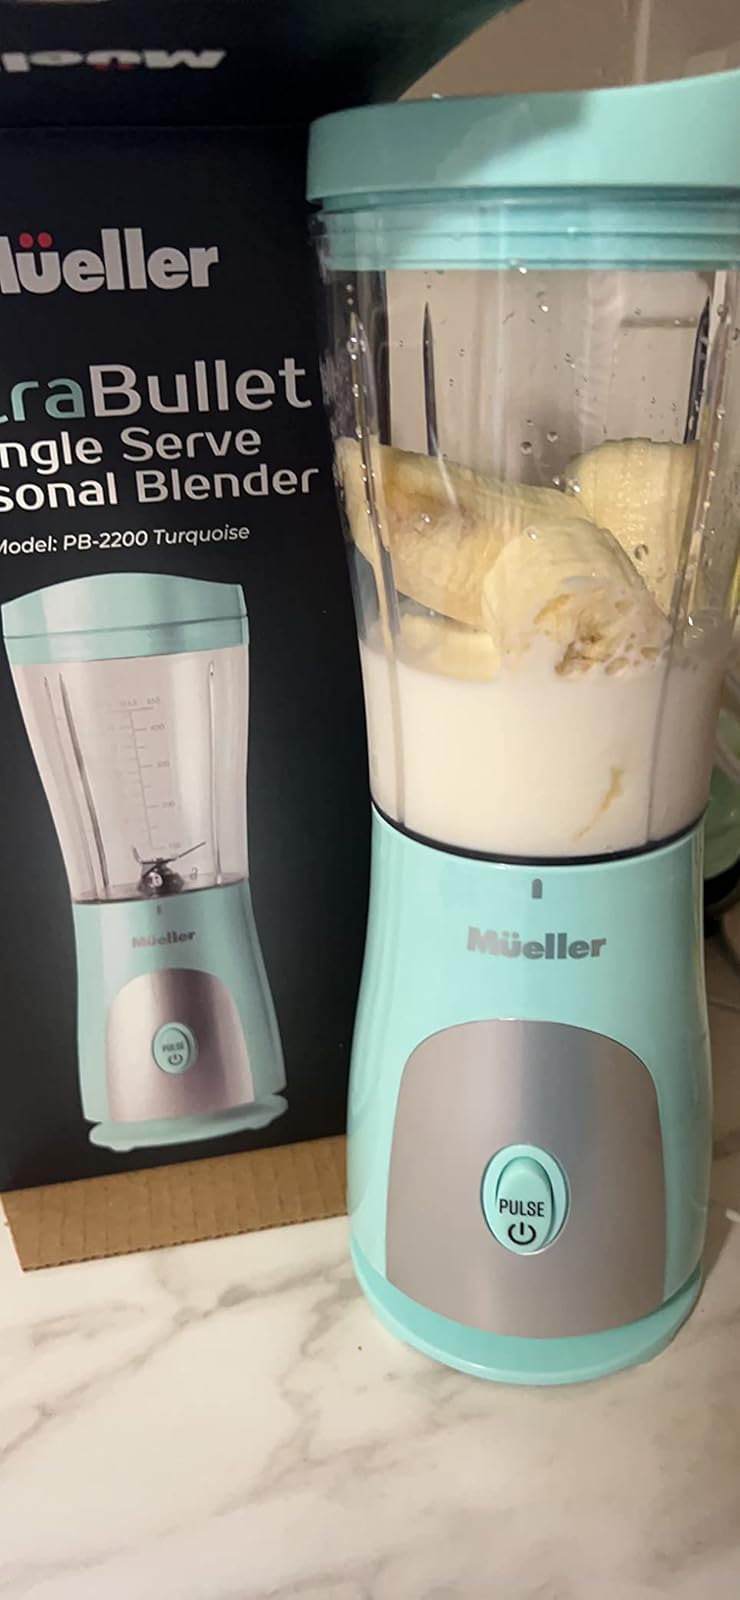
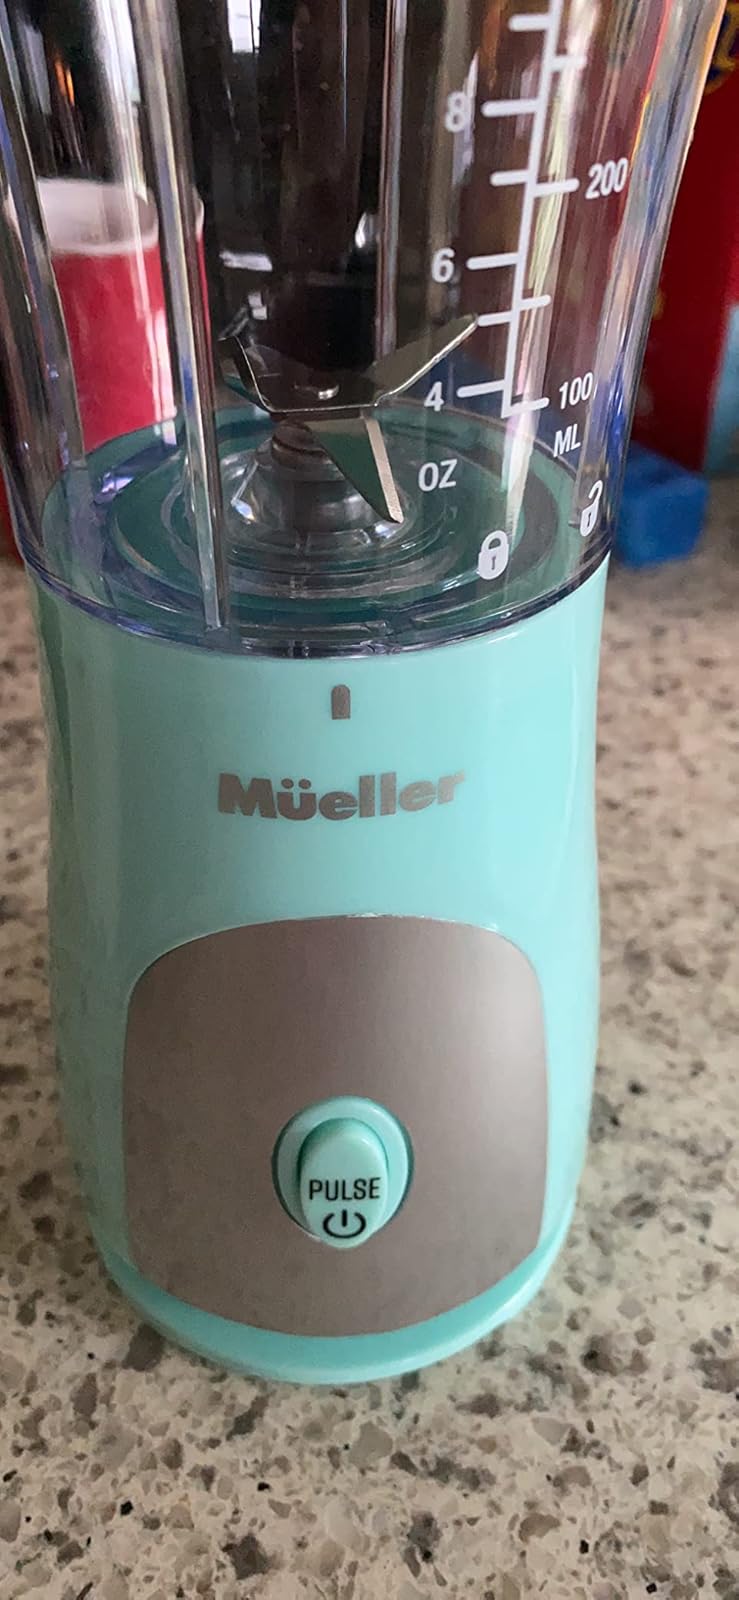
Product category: items_blender
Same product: yes